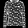
Label: Pullover